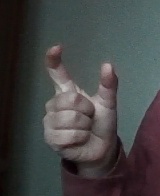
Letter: nun